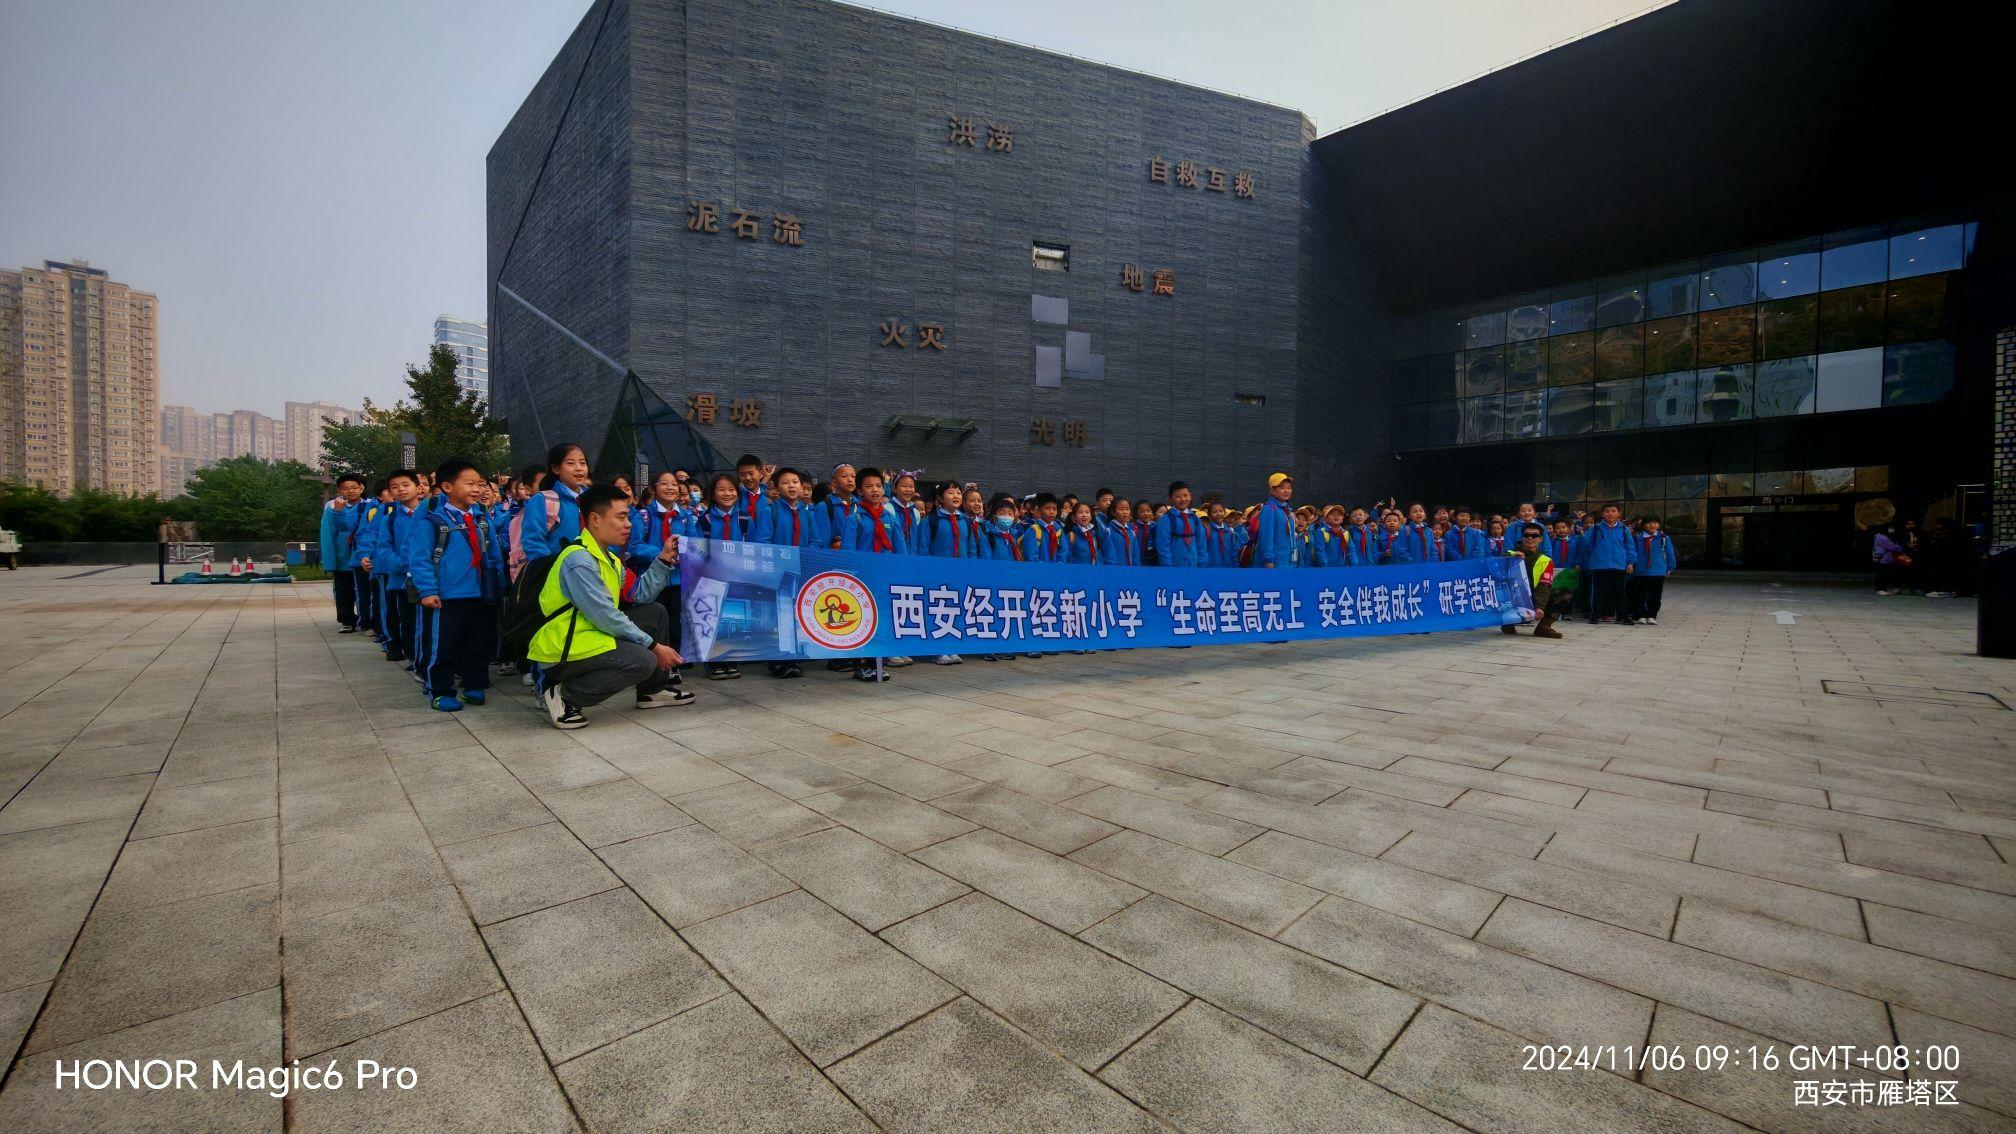
地标名称：西安市综合减灾科普馆
所在城市：西安市·雁塔区